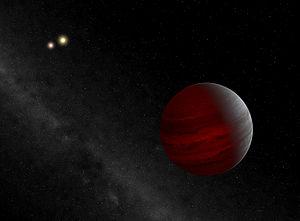
Jupiter chaud de HD 188753
HD 188753 est un système d'étoiles triple, dans la constellation du Cygne.